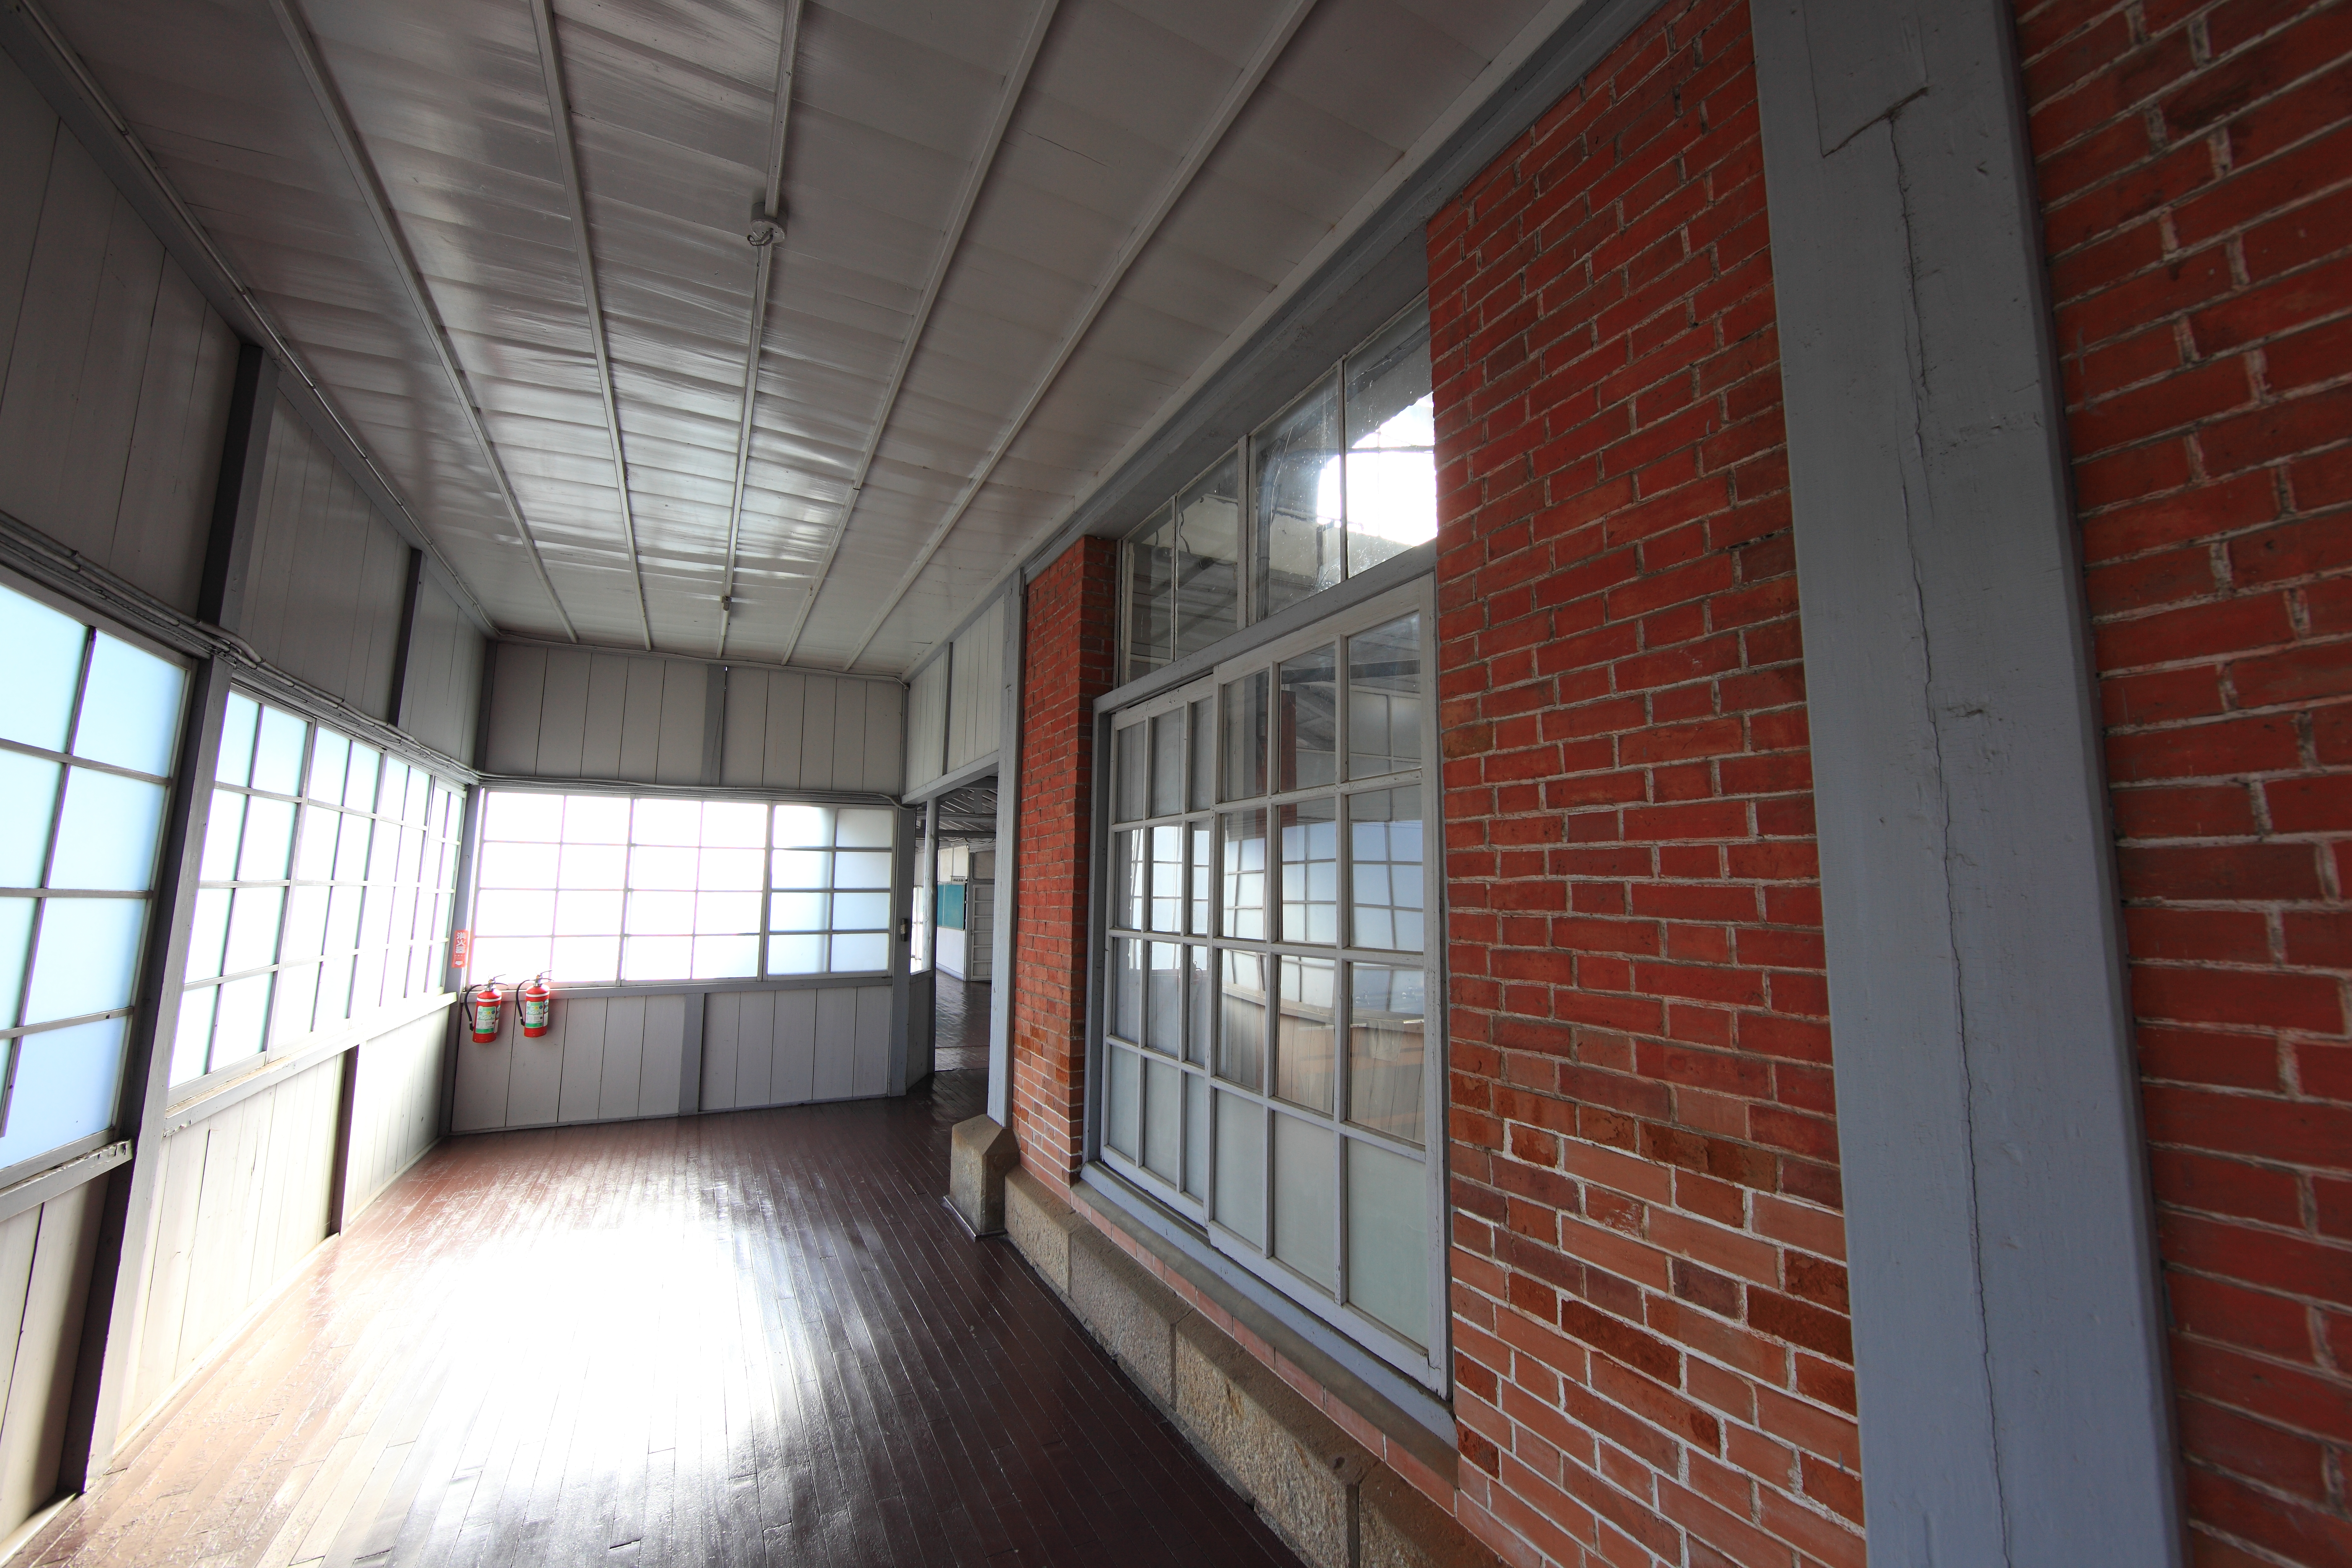
architecture, wood, house, floor, building, home, shed, high, hall, facade, property, room, interior design, mill, 5d, hires, silk, markii, hi, res, resolution, gunma, tomioka